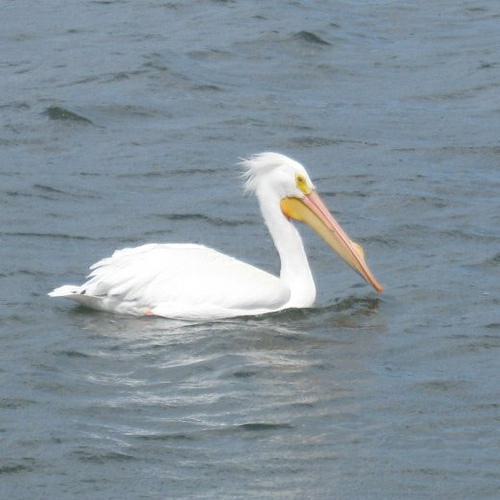
A photo of a white pelican